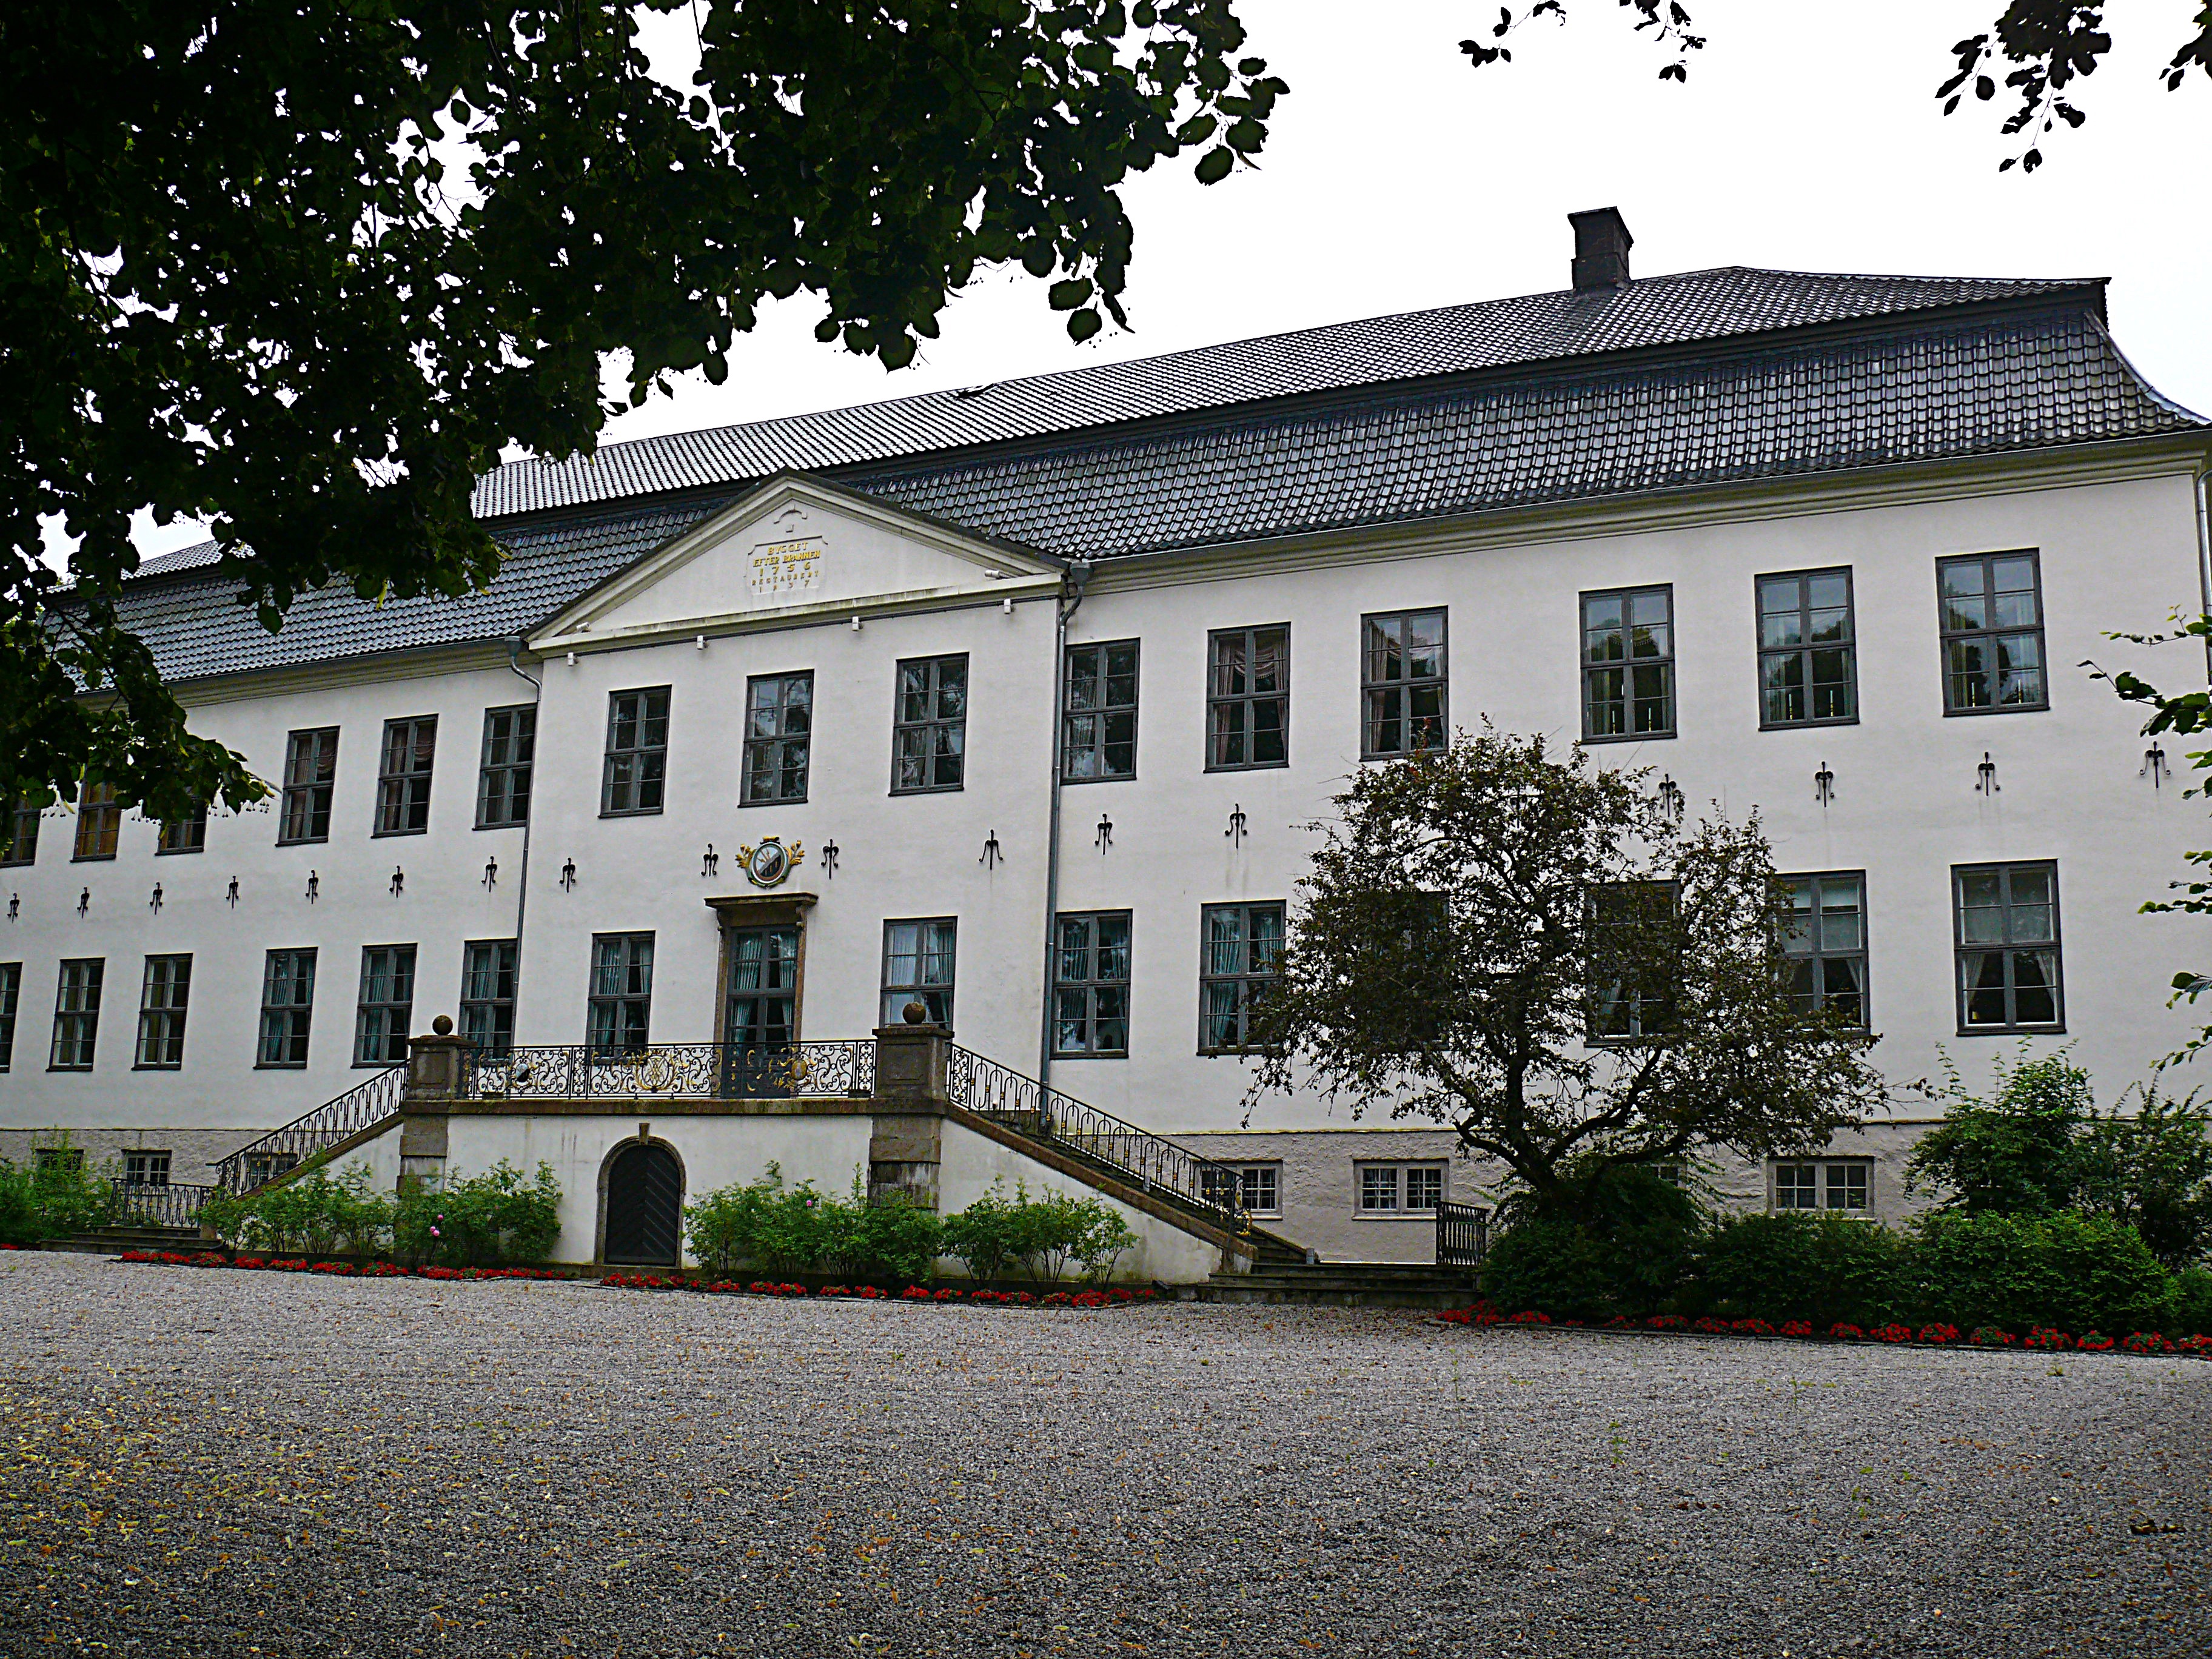
architecture, mansion, house, building, chateau, home, country, suburb, facade, property, estate, neighbourhood, manor house, stately home, hafslund, hovedg rd, sarpsborg, stfold, residential area